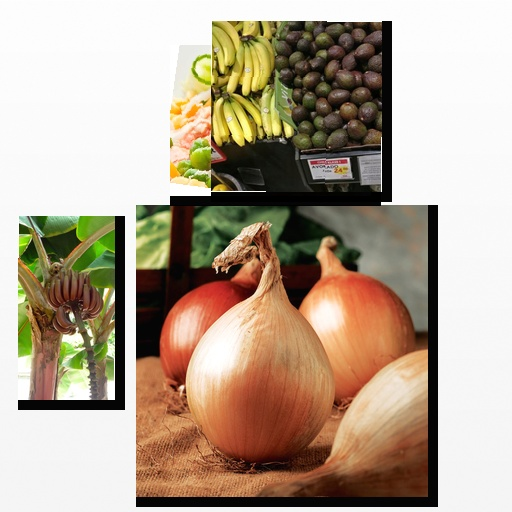
Food items: radish, onion, avocado, banana